People's Liberation Army Navy Surface Force

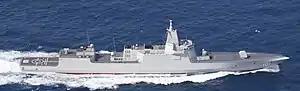
Type 055 destroyer "Nanchang" (101) in 2021

In 2012, the Type 052D destroyer started construction, with a design largely based on the 052C, but equipped with a universal VLS system that can fire 64 missiles of different variety, an updated Type 346A flat-panelled AESA radar and a new missile-based HQ-10 CIWS.